Nissan SR engine

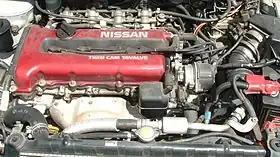
Nissan SR20DET engine in a U13 Bluebird (FWD/AWD layout).

The SR20DET is a DOHC engine. It is a turbocharged version of the SR20DE, with power outputs ranging from at 6000 rpm to at 6400 rpm, and torque outputs ranging from at 4800 rpm to at 4800 rpm. It was first used in the U12 Bluebird SSS ATTESA Limited from October 1989, and expanded to several cars from 1989 through 2002. The Silvia was the longest-running Nissan model to use this engine, starting with the S13 series in 1991 and ending with the S15 series in 2002. This engine was replaced with the QR20DE engine in most applications.